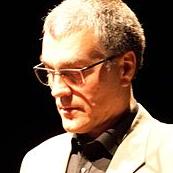
Age: 52